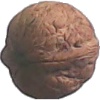
Label: Walnut 1